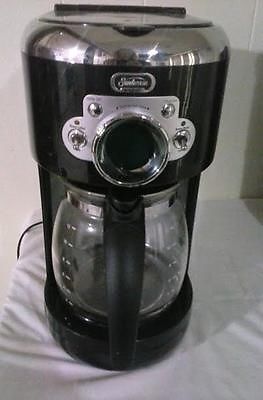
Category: coffee maker